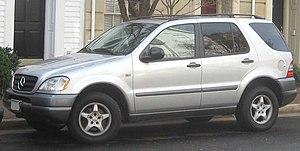
La Mercedes-Benz Classe M est un SUV développé par Mercedes-Benz de 1997 à 2015.